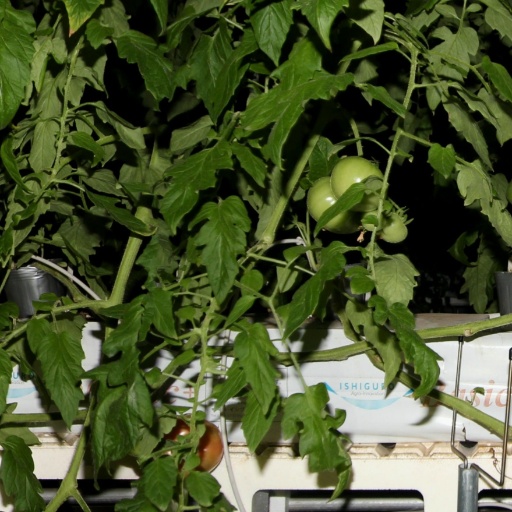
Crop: tomato